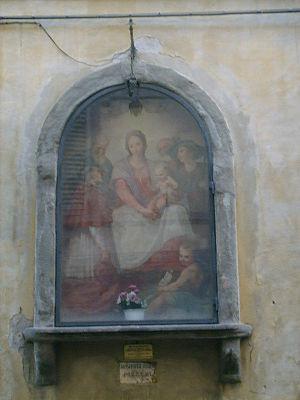
Giovanni Mannozzi dit Giovanni da San Giovanni est un peintre italien baroque de l'école florentine considéré comme un des virtuoses de la fresque avec Andrea del Sarto, Giorgio Vasari et Giambattista Tiepolo.